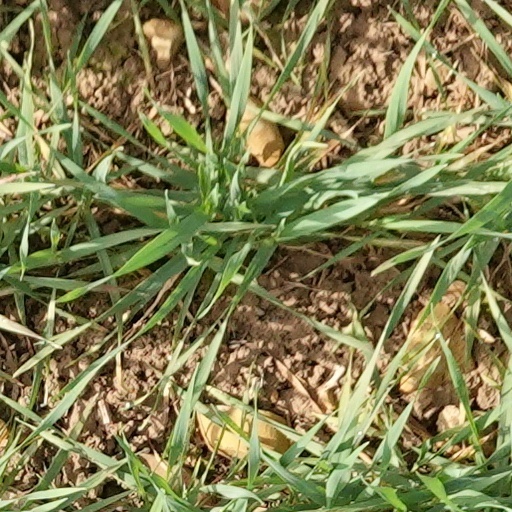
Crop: wheat